Bree Despain

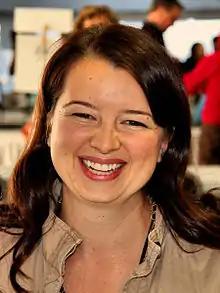
Bree Despain at the 2012 Texas Book Festival.

Despain received her master's degree in Writing for Children and Young Adults from Vermont College of Fine Arts. She started writing full-time after being involved in a car accident and realizing that one of her deepest regrets would have been never finishing and publishing a book.